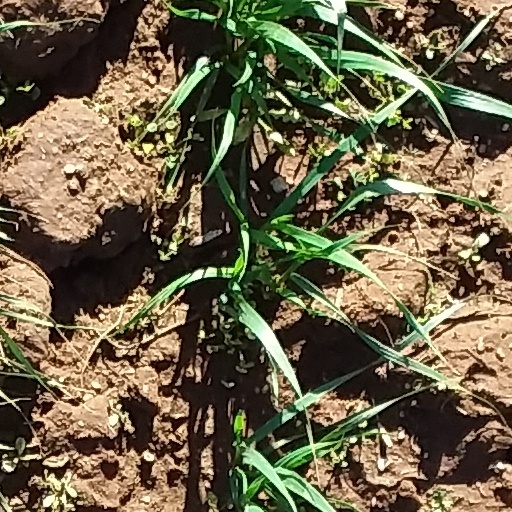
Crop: wheat